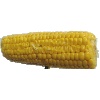
Label: corn